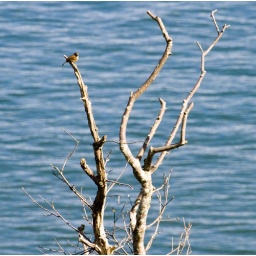
Not gonna lie, i didnt even know the bird was in the photo till i checked it on the computer